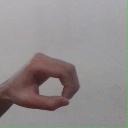
अक्षर: औ